Adrien Broner

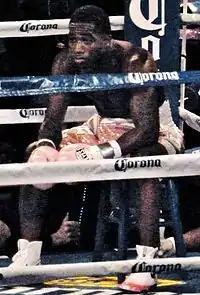
Broner in 2012

Broner was set to make his first title defense on February 16, 2013, at Boardwalk Hall in Atlantic City. Having no luck at getting fellow Lightweight champion Ricky Burns to fight him in February, Broner fought "Ring" No. 6-ranked lightweight and former WBA champion Gavin Rees (37-1-1, 18 KOs) instead. The fight was announced in December 2012, with many believing it to be a mismatch, to take place at Boardwalk Hall in Atlantic City, New Jersey. There was a crowd of 4,812 at Boardwalk Hall and both Broner and Rees weighed 150 pounds in their dressing rooms before the fight. Broner stopped Rees in five rounds, after Rees' corner threw in the towel at the end of the round. Rees had some success early, when Broner was clowning and showboating, landing jabs and body shots. By round 3, Broner was in complete control, hitting Rees with his counter left hook at will, as well as hitting Rees at will on the inside. In the 4th round, Broner sent Rees to the canvas with a quick right uppercut, and landed more combinations as the round ended. In the 5th, after a brief clinch between the two, they separated and Broner landed a hard left body shot on Rees, dropping Rees to a knee. Broner ended the round teeing off on Rees, with Rees' trainer throwing in the towel from the corner. CompuBox had Broner landing 48% of his punches in the fight, as well as ending the fight landing 40 of 57 in the final round.